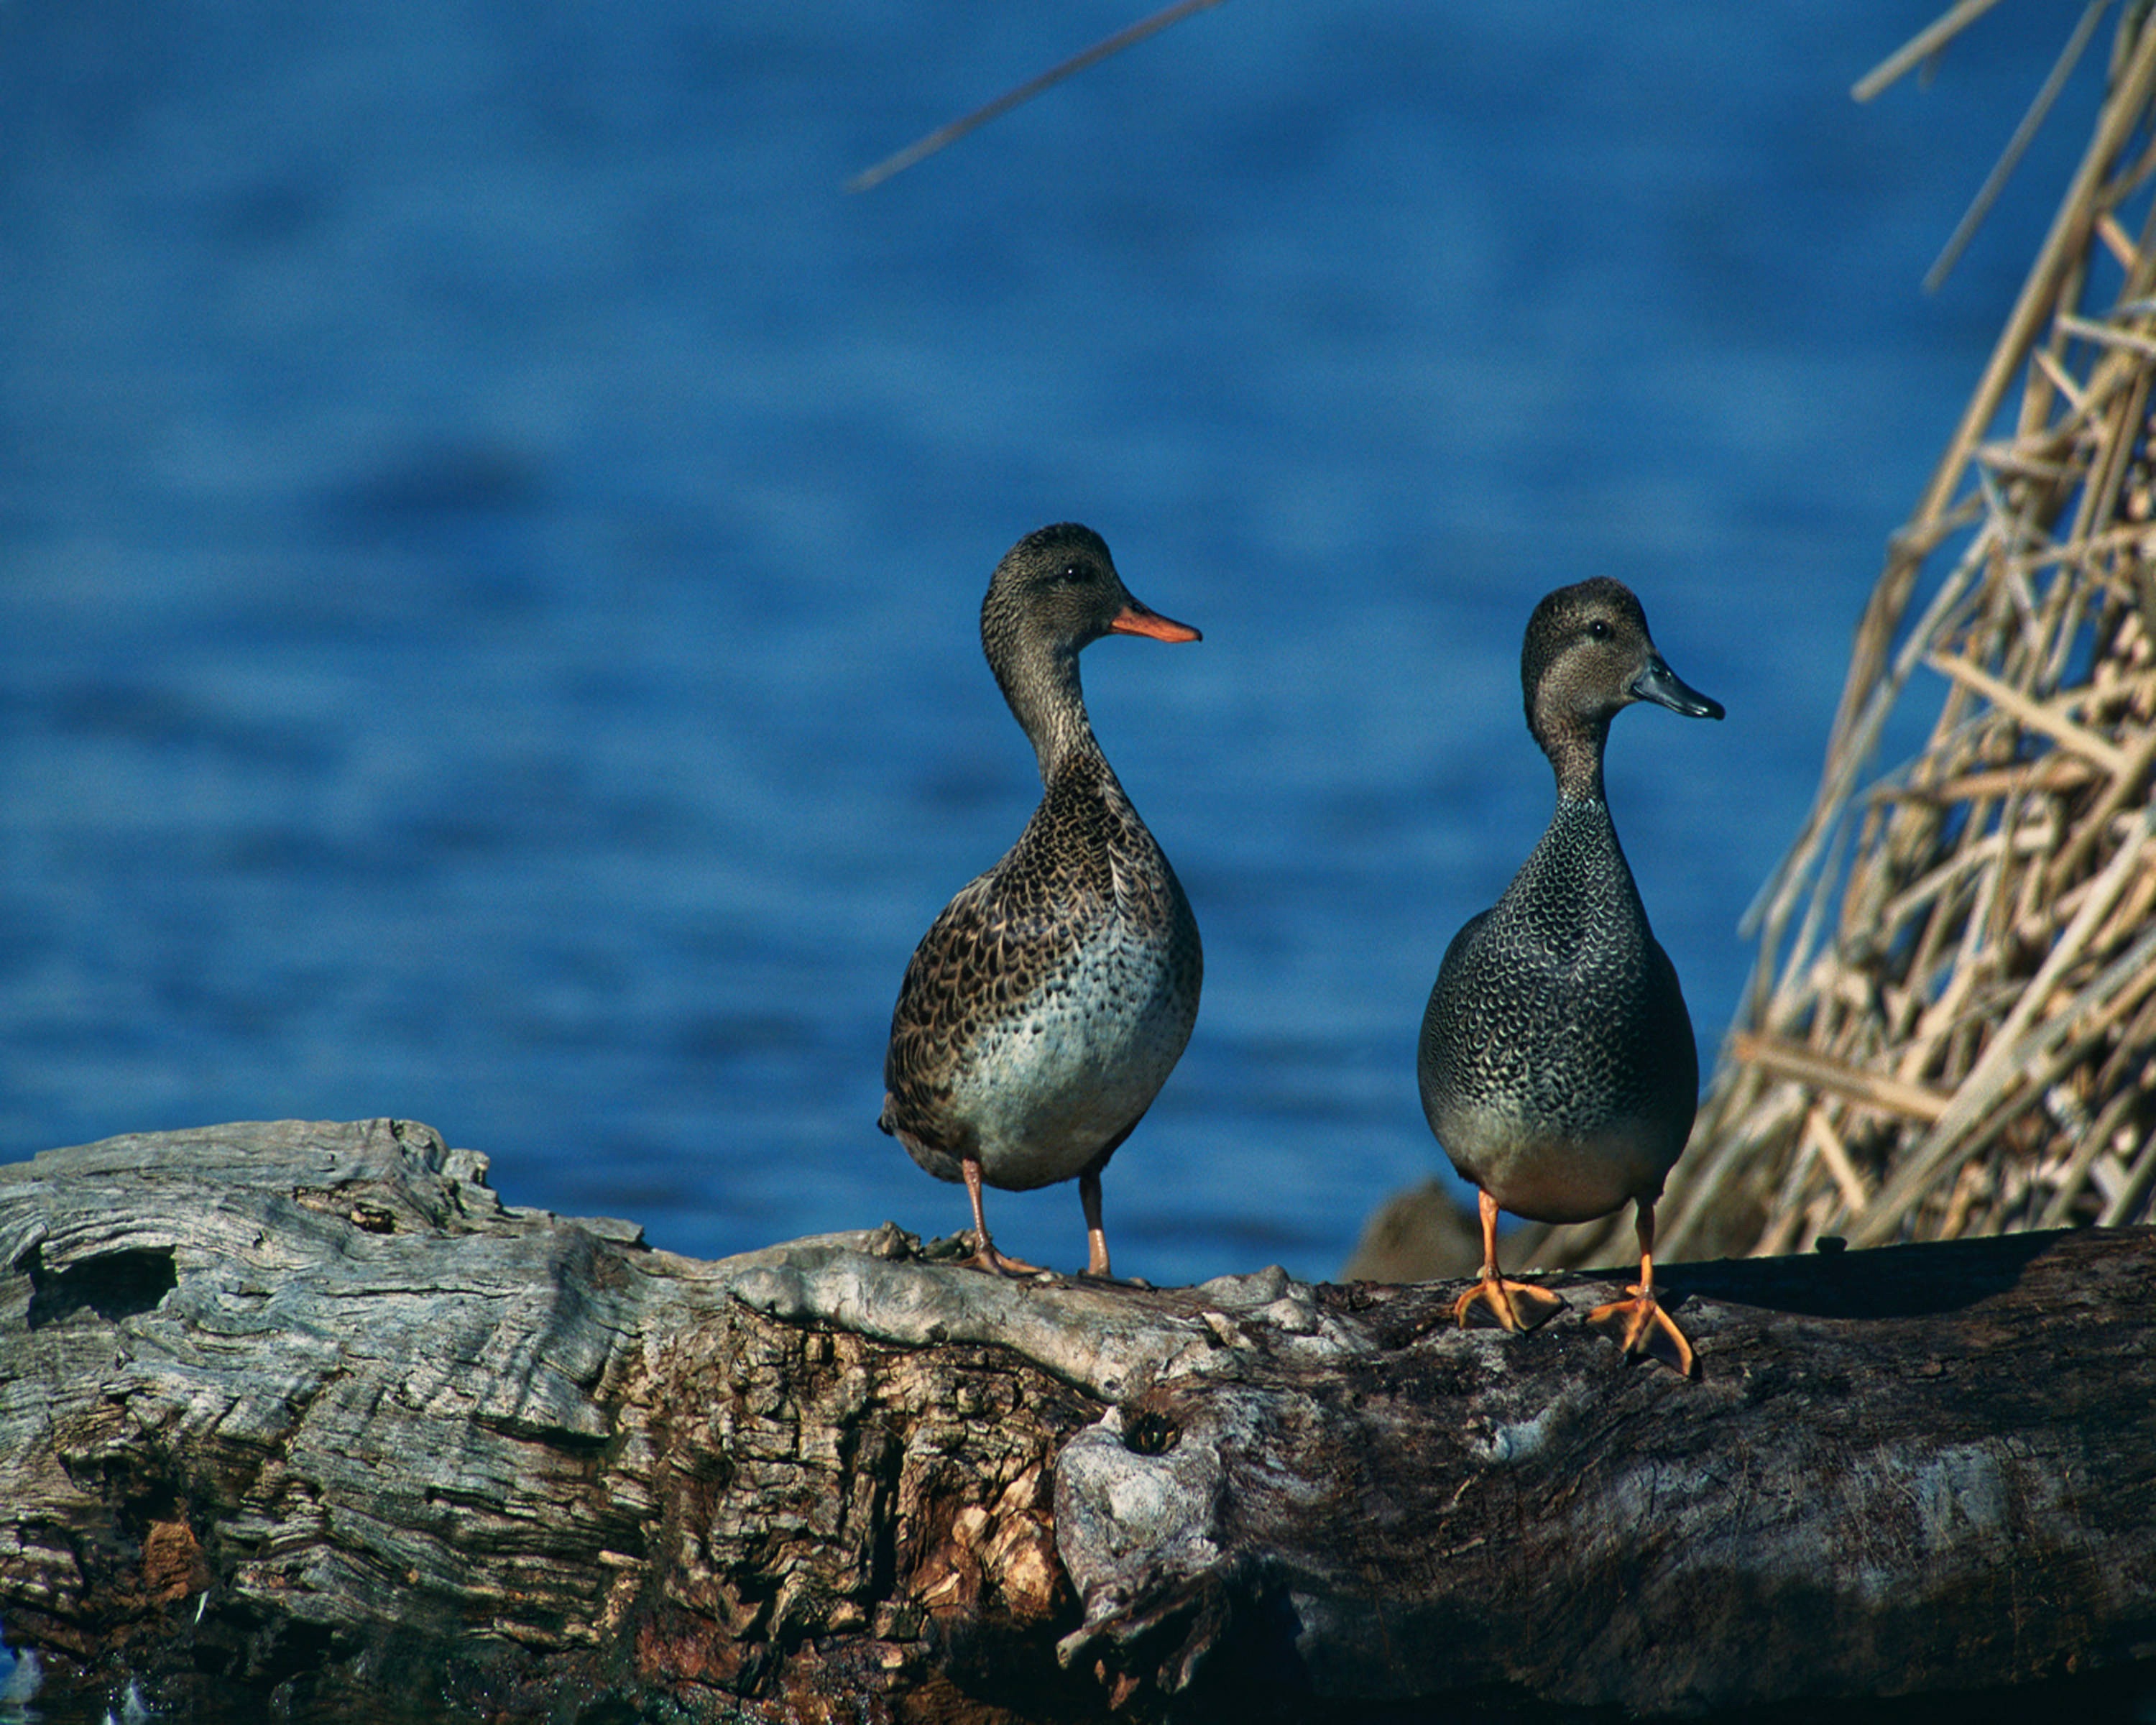
nature, bird, animal, wildlife, wild, beak, feather, fauna, birds, duck, vertebrate, waterfowl, water bird, mallard, wildfowl, gadwalls, ducks geese and swans